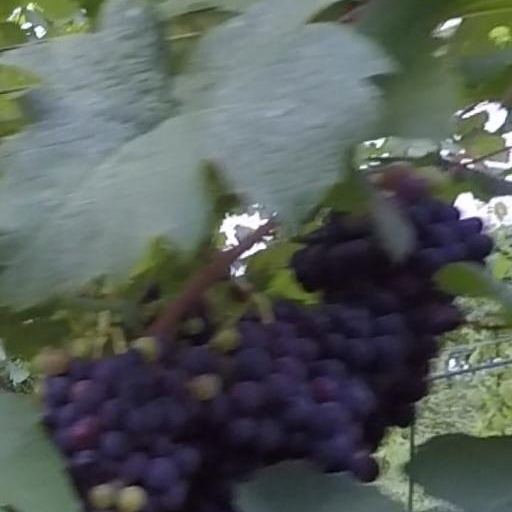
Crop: grape